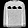
Label: Pullover